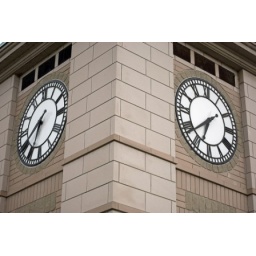
The clock tower in Cornwall Ontario